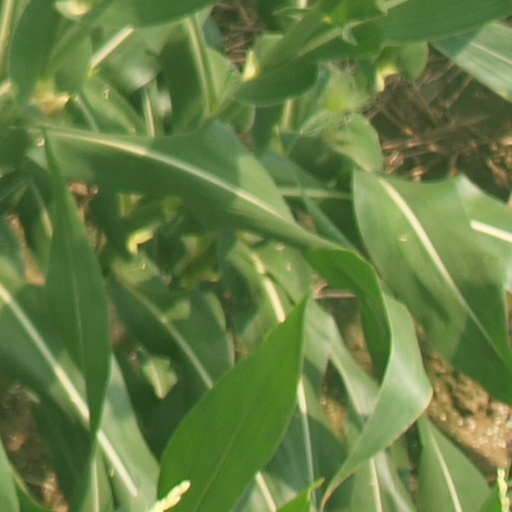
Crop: maize; corn